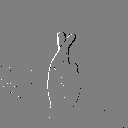
ASL letter: r